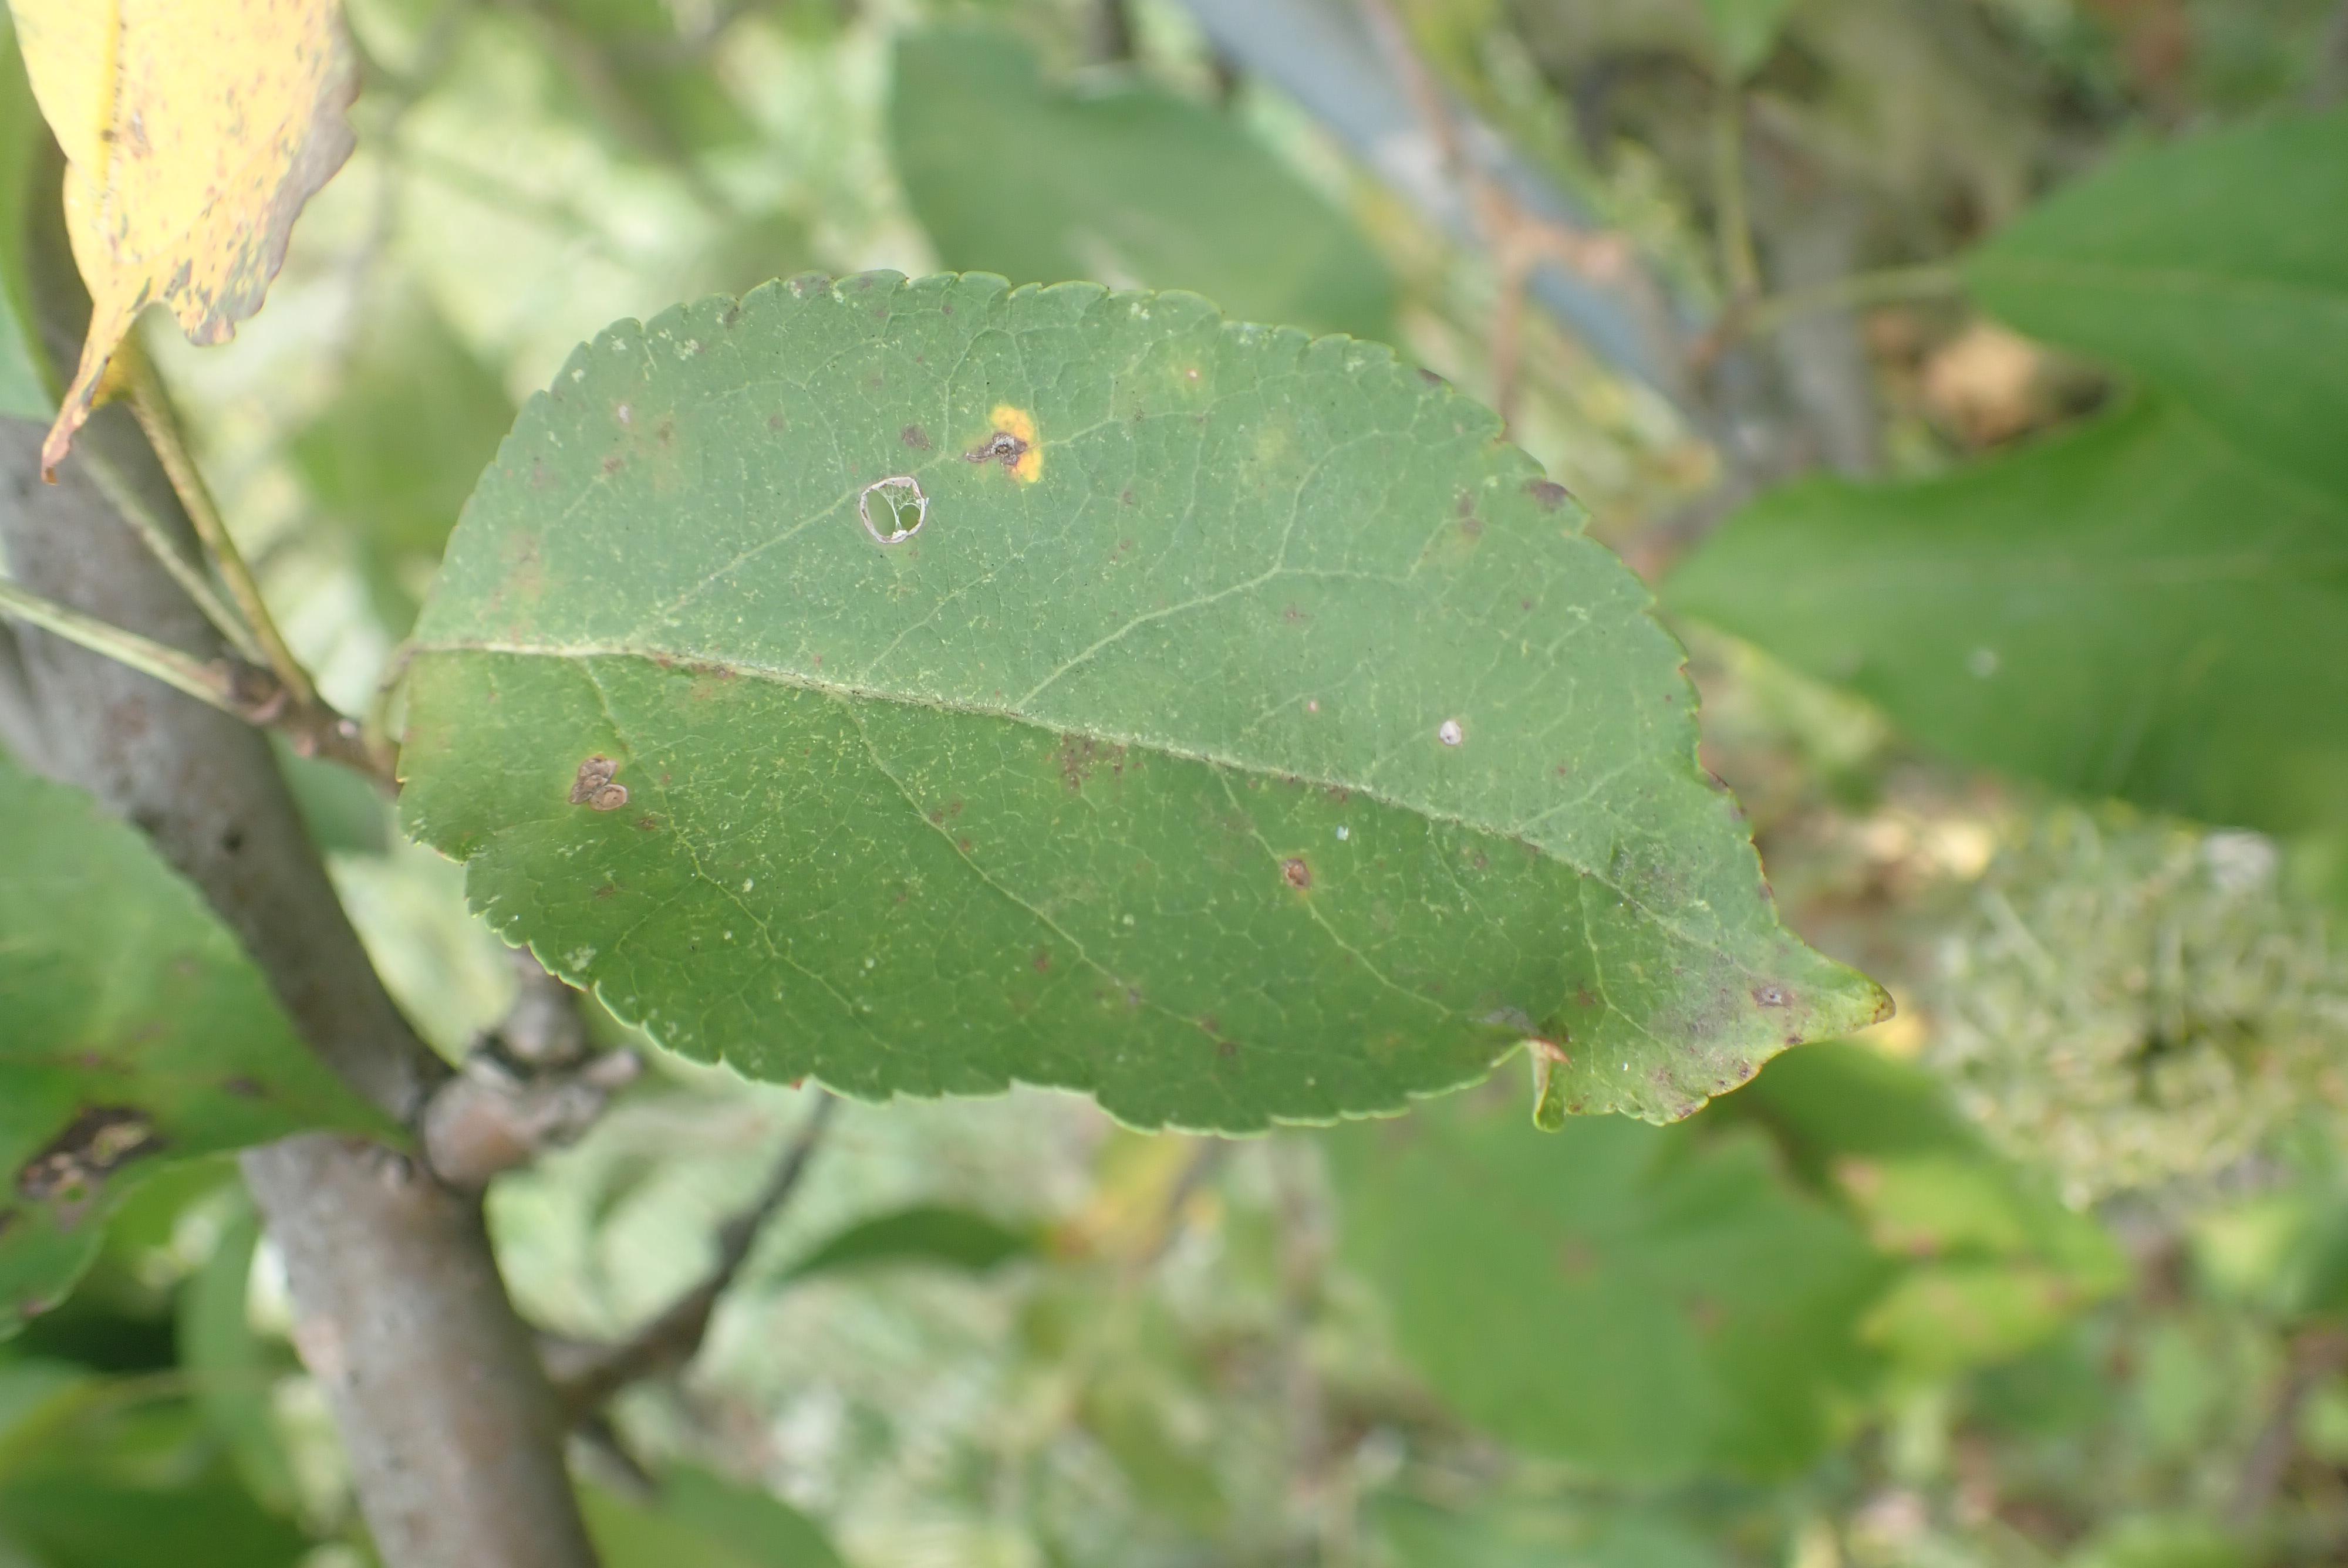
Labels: complex